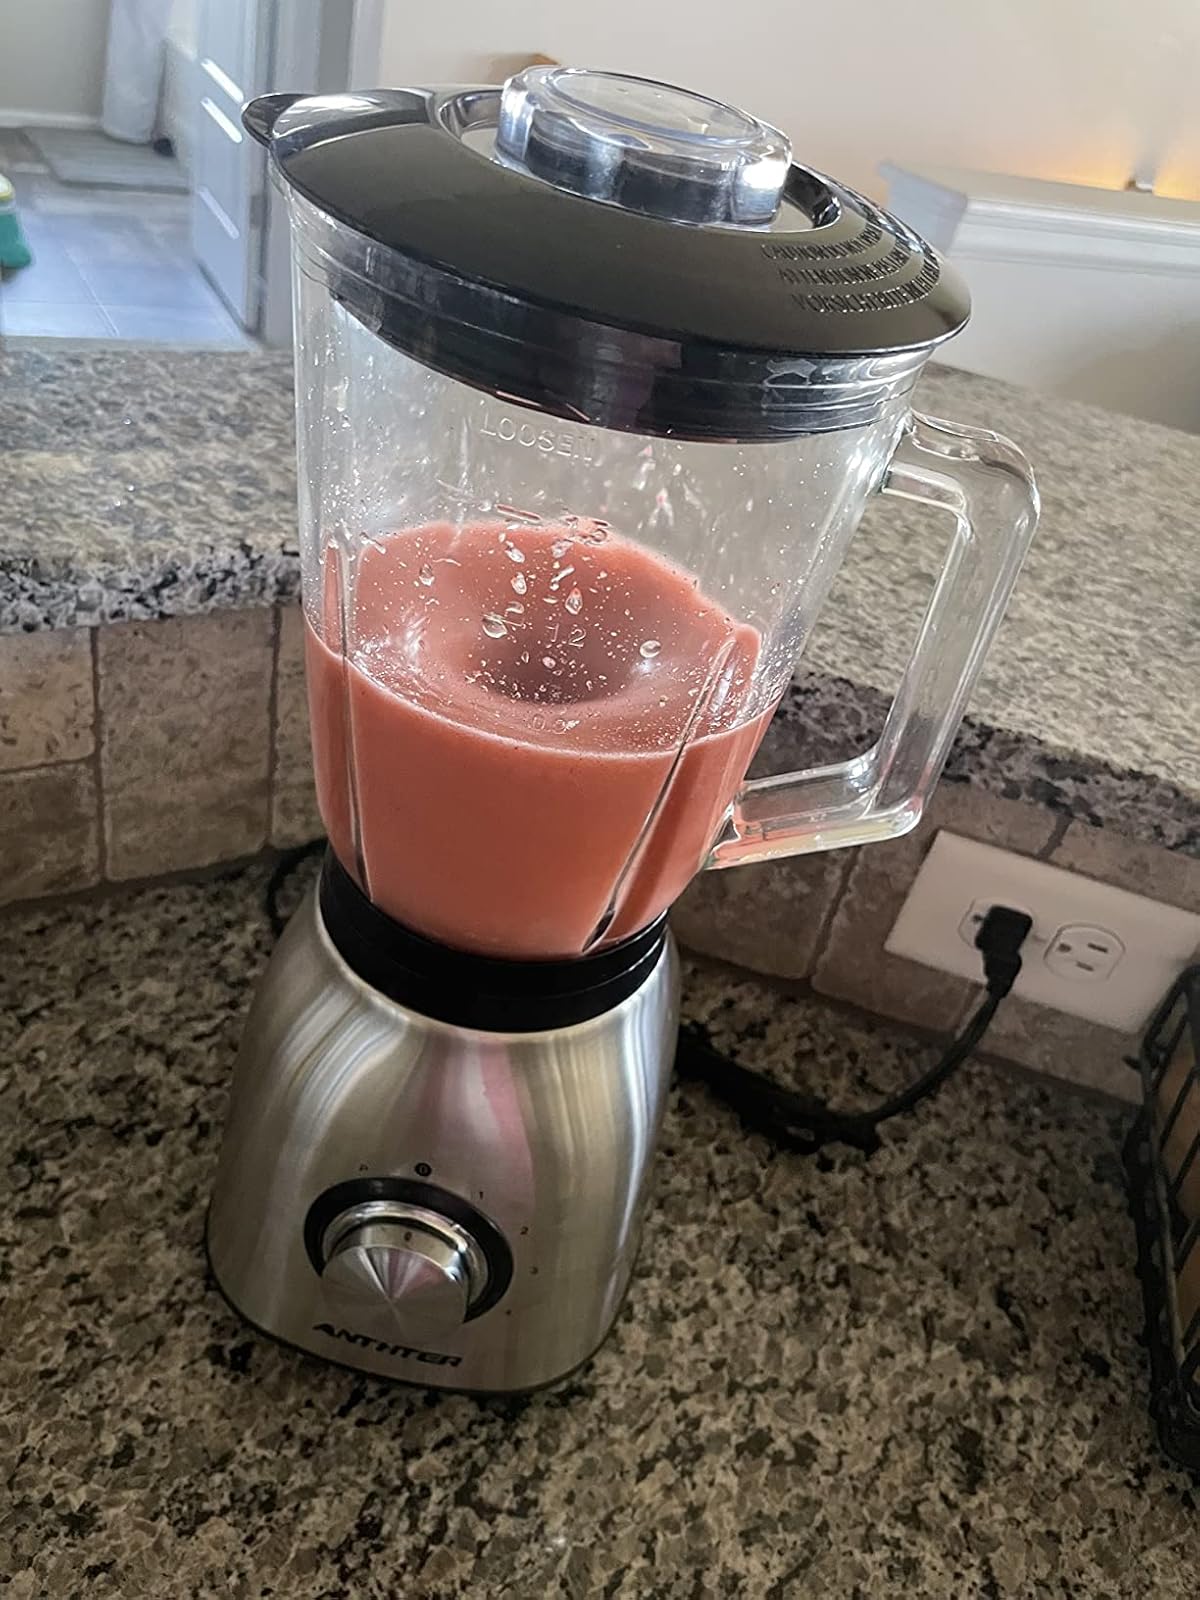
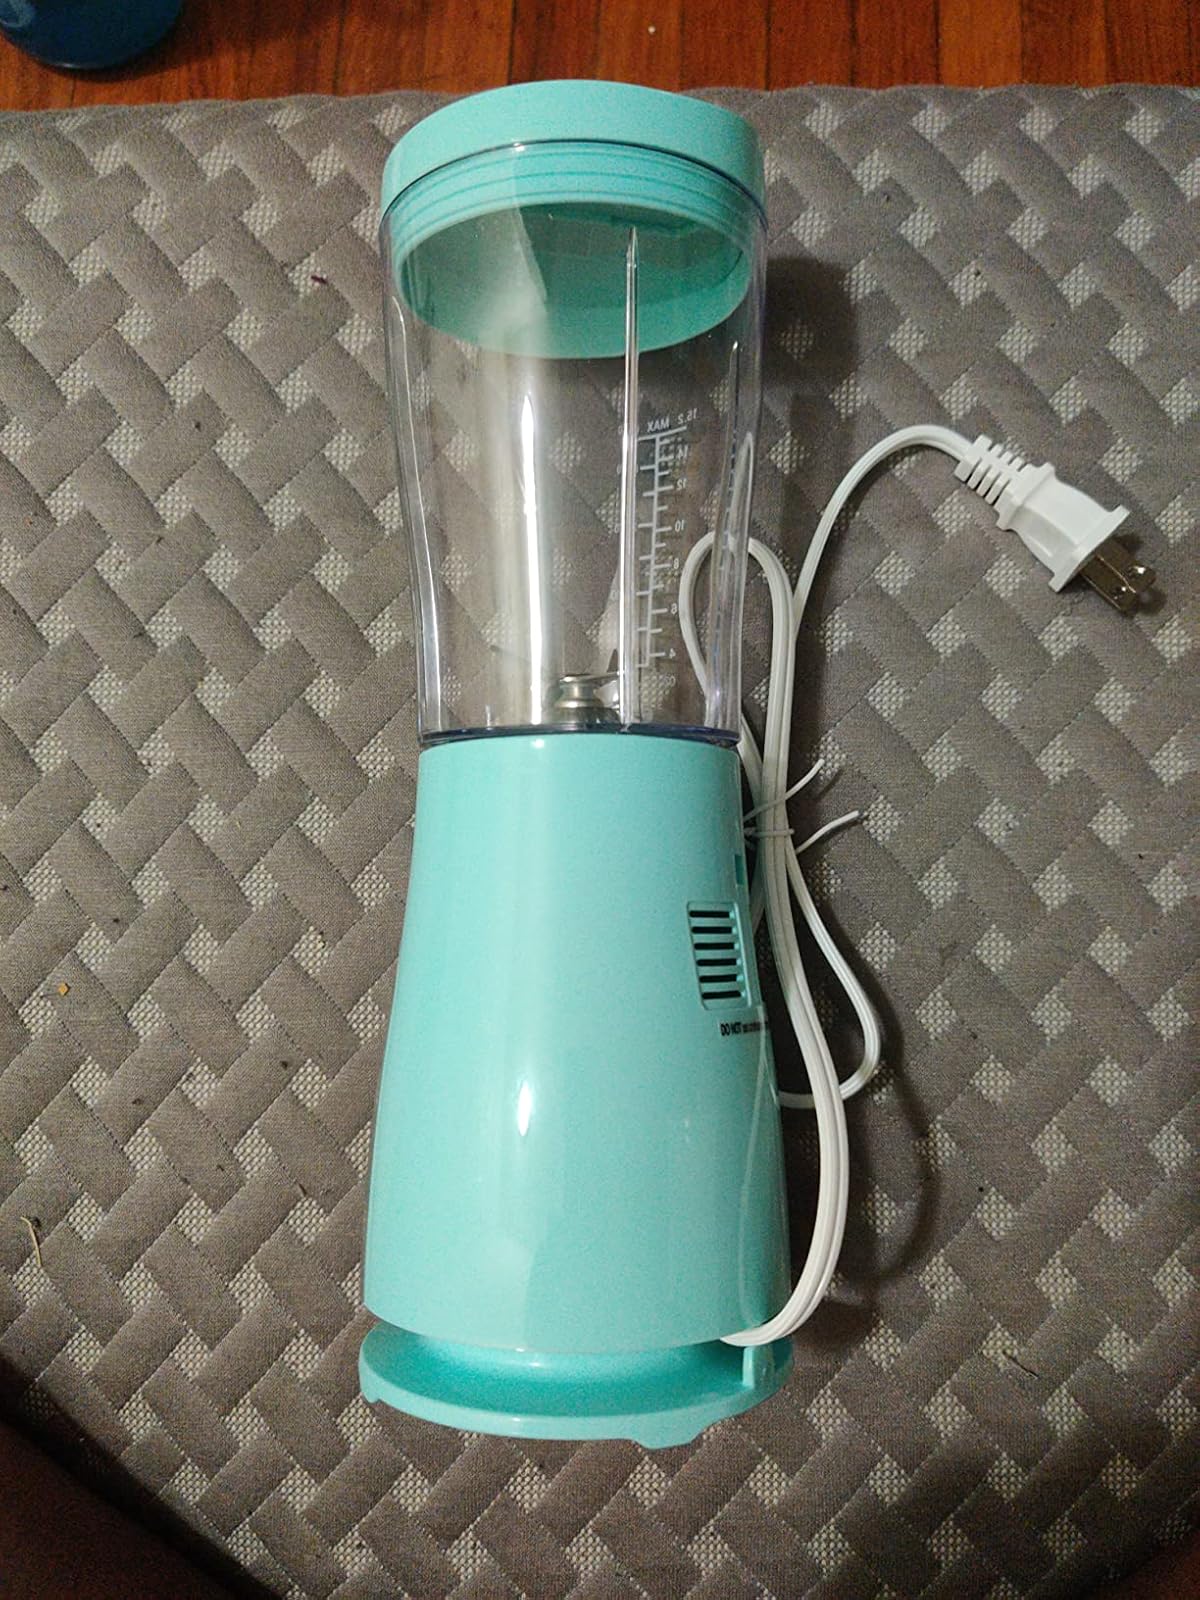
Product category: items_blender
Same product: no